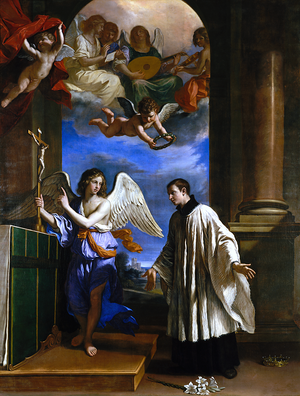
Louis de Gonzague, né le 9 mars 1568 à Castiglione delle Stiviere et mort le 21 juin 1591 à Rome, est un étudiant jésuite mort au service des pestiférés. Il est reconnu saint par l'Église catholique en 1726.